Joseph H. Shull

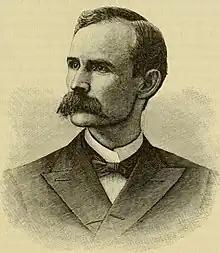
From 1886's "History of Wayne, Pike and Monroe Counties, Pennsylvania"

Joseph Horace Shull (August 17, 1848August 9, 1944) was an American lawyer, physician and politician from Pennsylvania who served as a Democratic member of the U.S. House of Representatives for Pennsylvania's 26th congressional district from 1903 to 1905. He also served as a member of the Pennsylvania Senate for the 22nd district from 1886 to 1891.